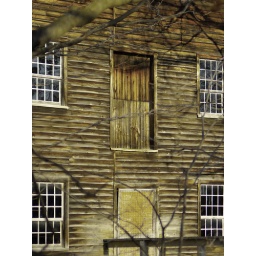
Old windows and doors in an old weathered building.